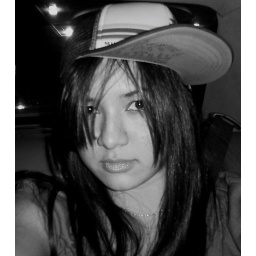
wearing ryan's hat in steve's car on the way to UCR